Carlyle's House

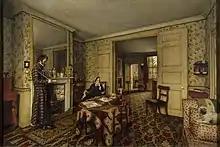
"A Chelsea Interior" by Robert Scott Tait, 1857

In the early months of 1834, Carlyle had decided to move from Craigenputtock, the couple's residence in Dumfriesshire, Scotland, to London. He arrived in London in May, seeking his friend Leigh Hunt, whom he had asked to keep an eye out for a likely property. Carlyle, discovering that Hunt had done nothing of the kind, found a promising house himself, very close to the Hunt residence in Chelsea. The Carlyles moved into 5 Cheyne Row on 10 June 1834; the street address was changed to 24 in 1877. The house became central to Victorian intellectual life, a place of pilgrimage for literati, scientists, clergymen and political figures from all over Europe and North America. Carlyle did most of his writing there from "" onward.